Eiger

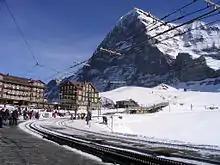
View from the railway station of Kleine Scheidegg, close enough to allow people to watch the climbers on the Eiger.

While the summit was reached without much difficulty in 1858 by a complex route on the west flank, the battle to climb the north face has captivated the interest of climbers and non-climbers alike. Before it was successfully climbed, most of the attempts on the face ended tragically, and the Bernese authorities even banned climbing it and threatened to fine any party that should attempt it again. However, the enthusiasm that animated the young talented climbers from Austria and Germany finally vanquished its reputation of unclimbability when a party of four climbers successfully reached the summit in 1938 by what is known as the "1938" or "Heckmair" route.